Will Kimbrough

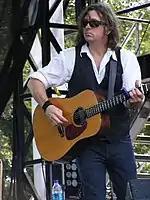
Austin City Limits Music Festival (2008)

William Adams Kimbrough (born May 1, 1964) is an American singer-songwriter, multi-instrumentalist and producer based in Nashville, Tennessee, United States.